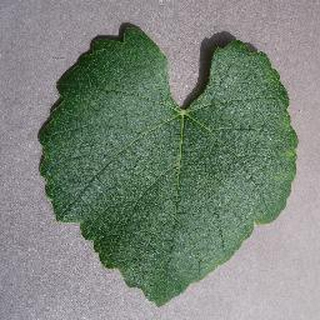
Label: healthy_grape